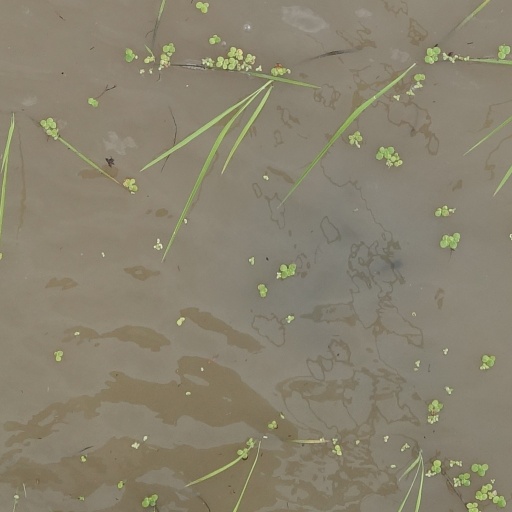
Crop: rice